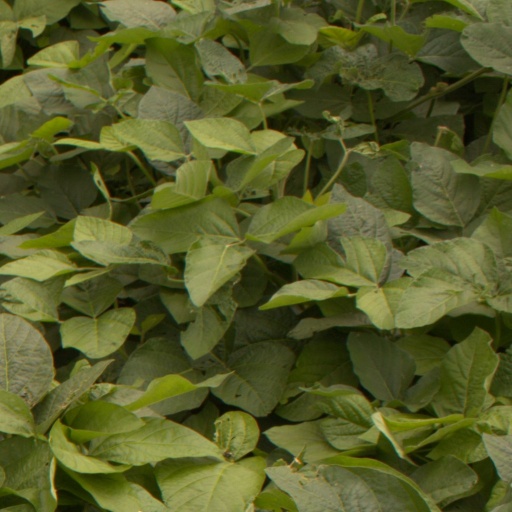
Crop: soybean